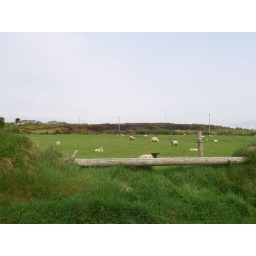
Sheep in a field spotted during a coastal drive from Tramore to Dungervan